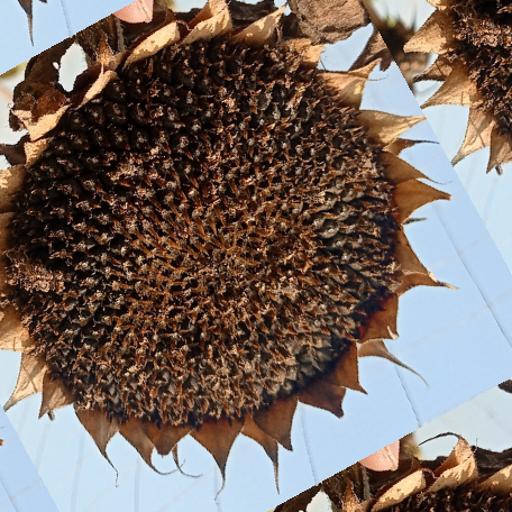
Label: Gray_mold